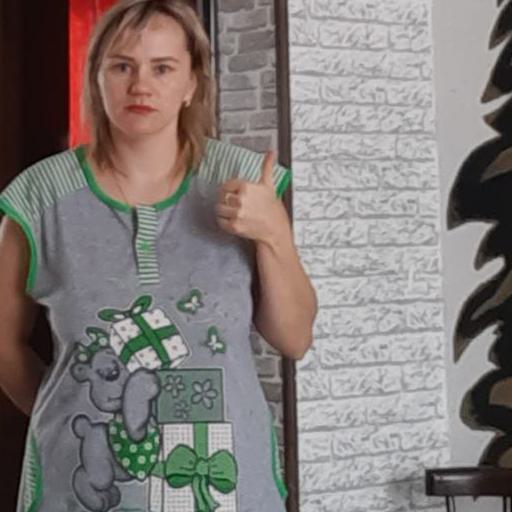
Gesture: like